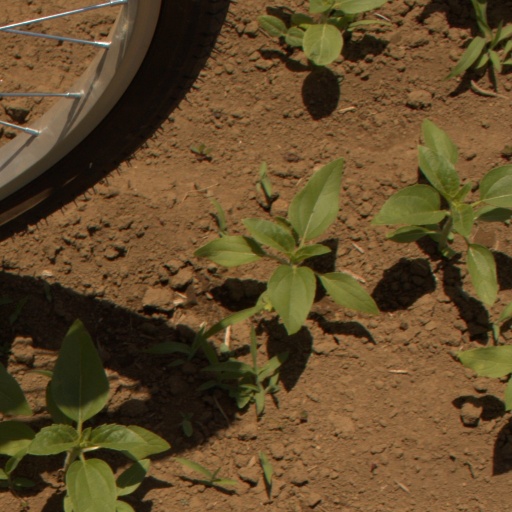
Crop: Jerusalem artichoke